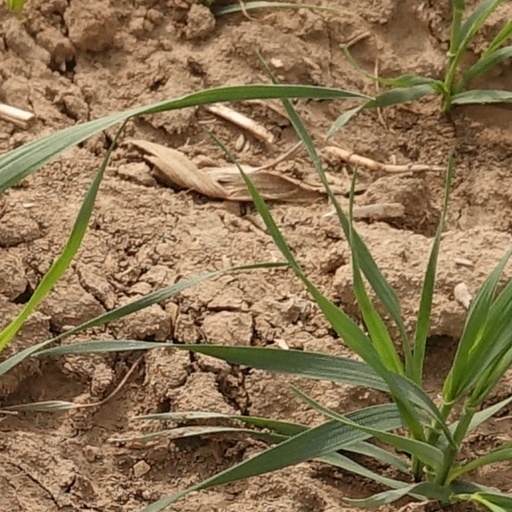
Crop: wheat